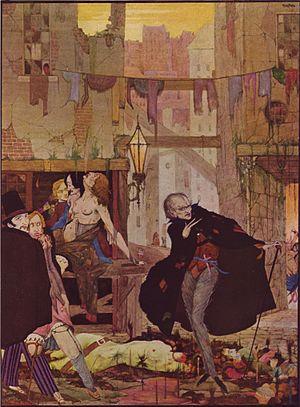
L'Homme des foules est une nouvelle écrite par Edgar Allan Poe et publiée pour la première fois en décembre 1840 dans les revues littéraires Burton's Gentleman's Magazine et Atkinson's Casket.